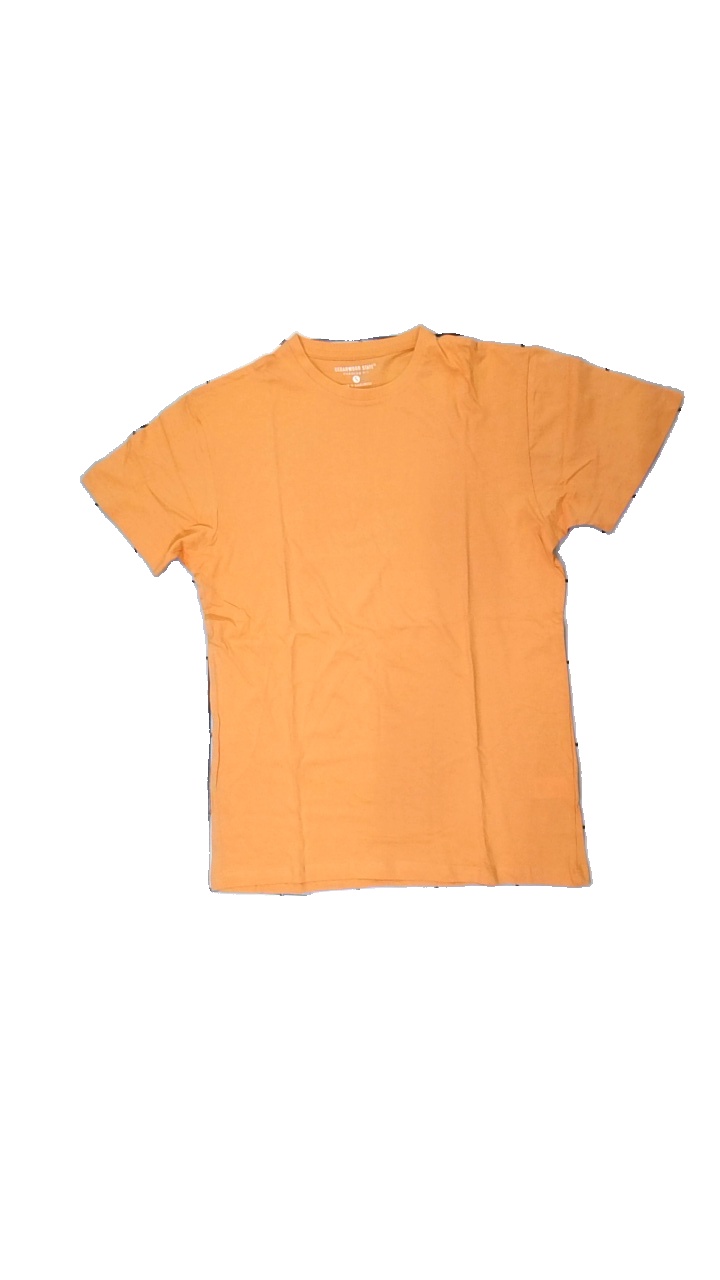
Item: T-shirt (Men)
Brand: Cedarwood State
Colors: Orange
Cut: Regular, C-collar
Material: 100% cotton
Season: All
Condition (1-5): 3
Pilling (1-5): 3
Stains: Minor
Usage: Reuse
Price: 50-100